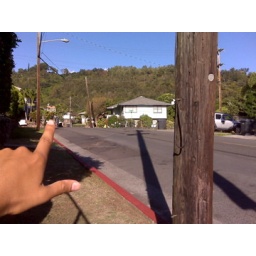
pointing in the general direction of my house from the bus stop